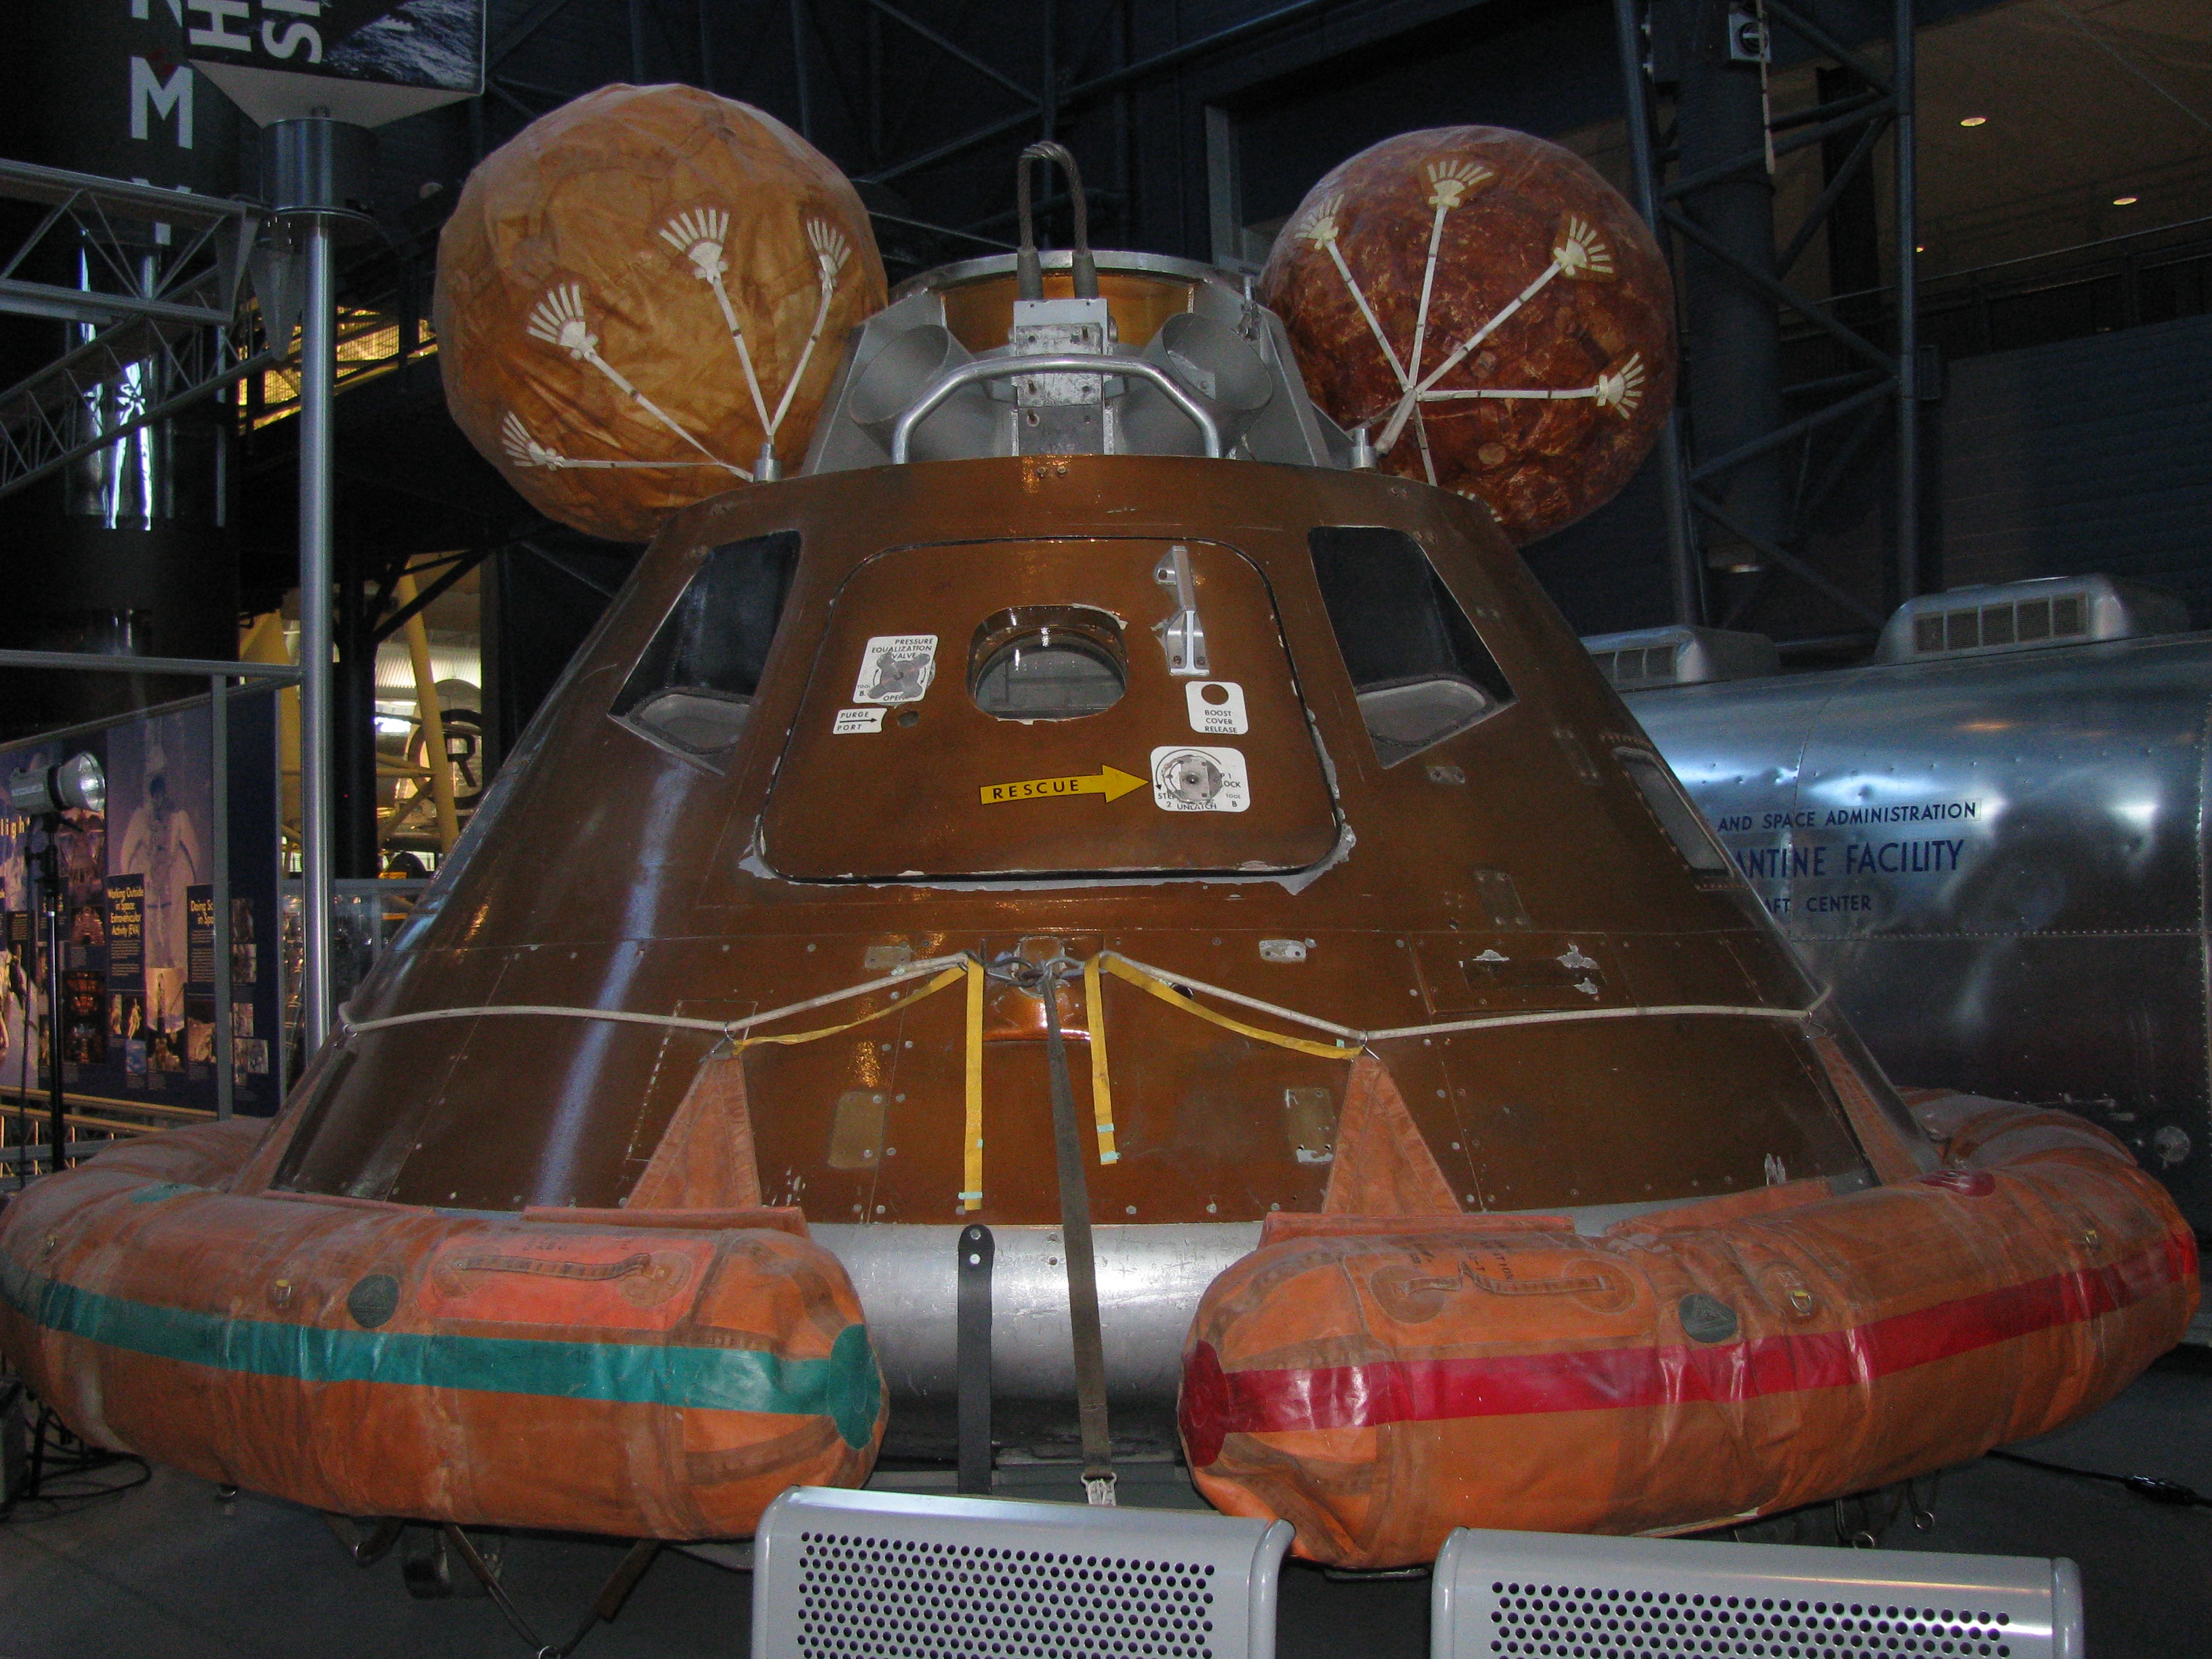
vessel, vehicle, amusement park, museum, space, moon, astronaut, nasa, washington, united states, tourist attraction, program, screenshot, buzz, aerospace, scientist, conquest, apollo 11, armstrong, aldrin, udvar hazy center